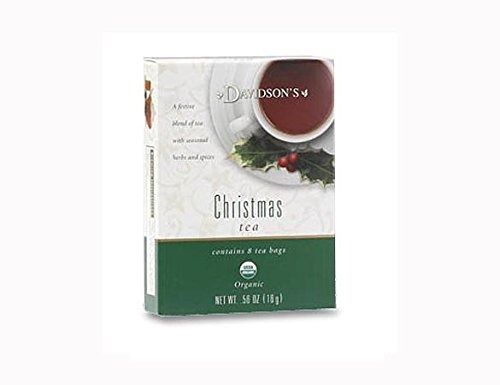
Item Name: Davidson Organic Tea 886 Christmas Tea44; Box of 8
Bullet Point 1: Contains Caffeine
Bullet Point 2: Certified Organic&#44; Certified Kosher
Bullet Point 3: Box - 8
Bullet Point 4: Dimension - 3.5 x 1 x 4.75 in.
Bullet Point 5: Item Weight - 0.56 oz.Ingredients&#58;Black Tea&#44; Cinnamon&#44; Orange Peel&#44; Peppermint&#44; Cloves&#44;
Product Description: Christmas Tea has become over the years our most popular tea. One that people order each and every day of the year.Features. Contains Caffeine. Certified Organic Certified Kosher. Box - 8. Dimension - 3.5 x 1 x 4.75 in.. Item Weight - 0.56 oz.IngredientsBlack Tea Cinnamon Orange Peel Peppermint Cloves Nutmeg and Natural flavor.
Value: 125.76
Unit: Ounce

Price: 37.76